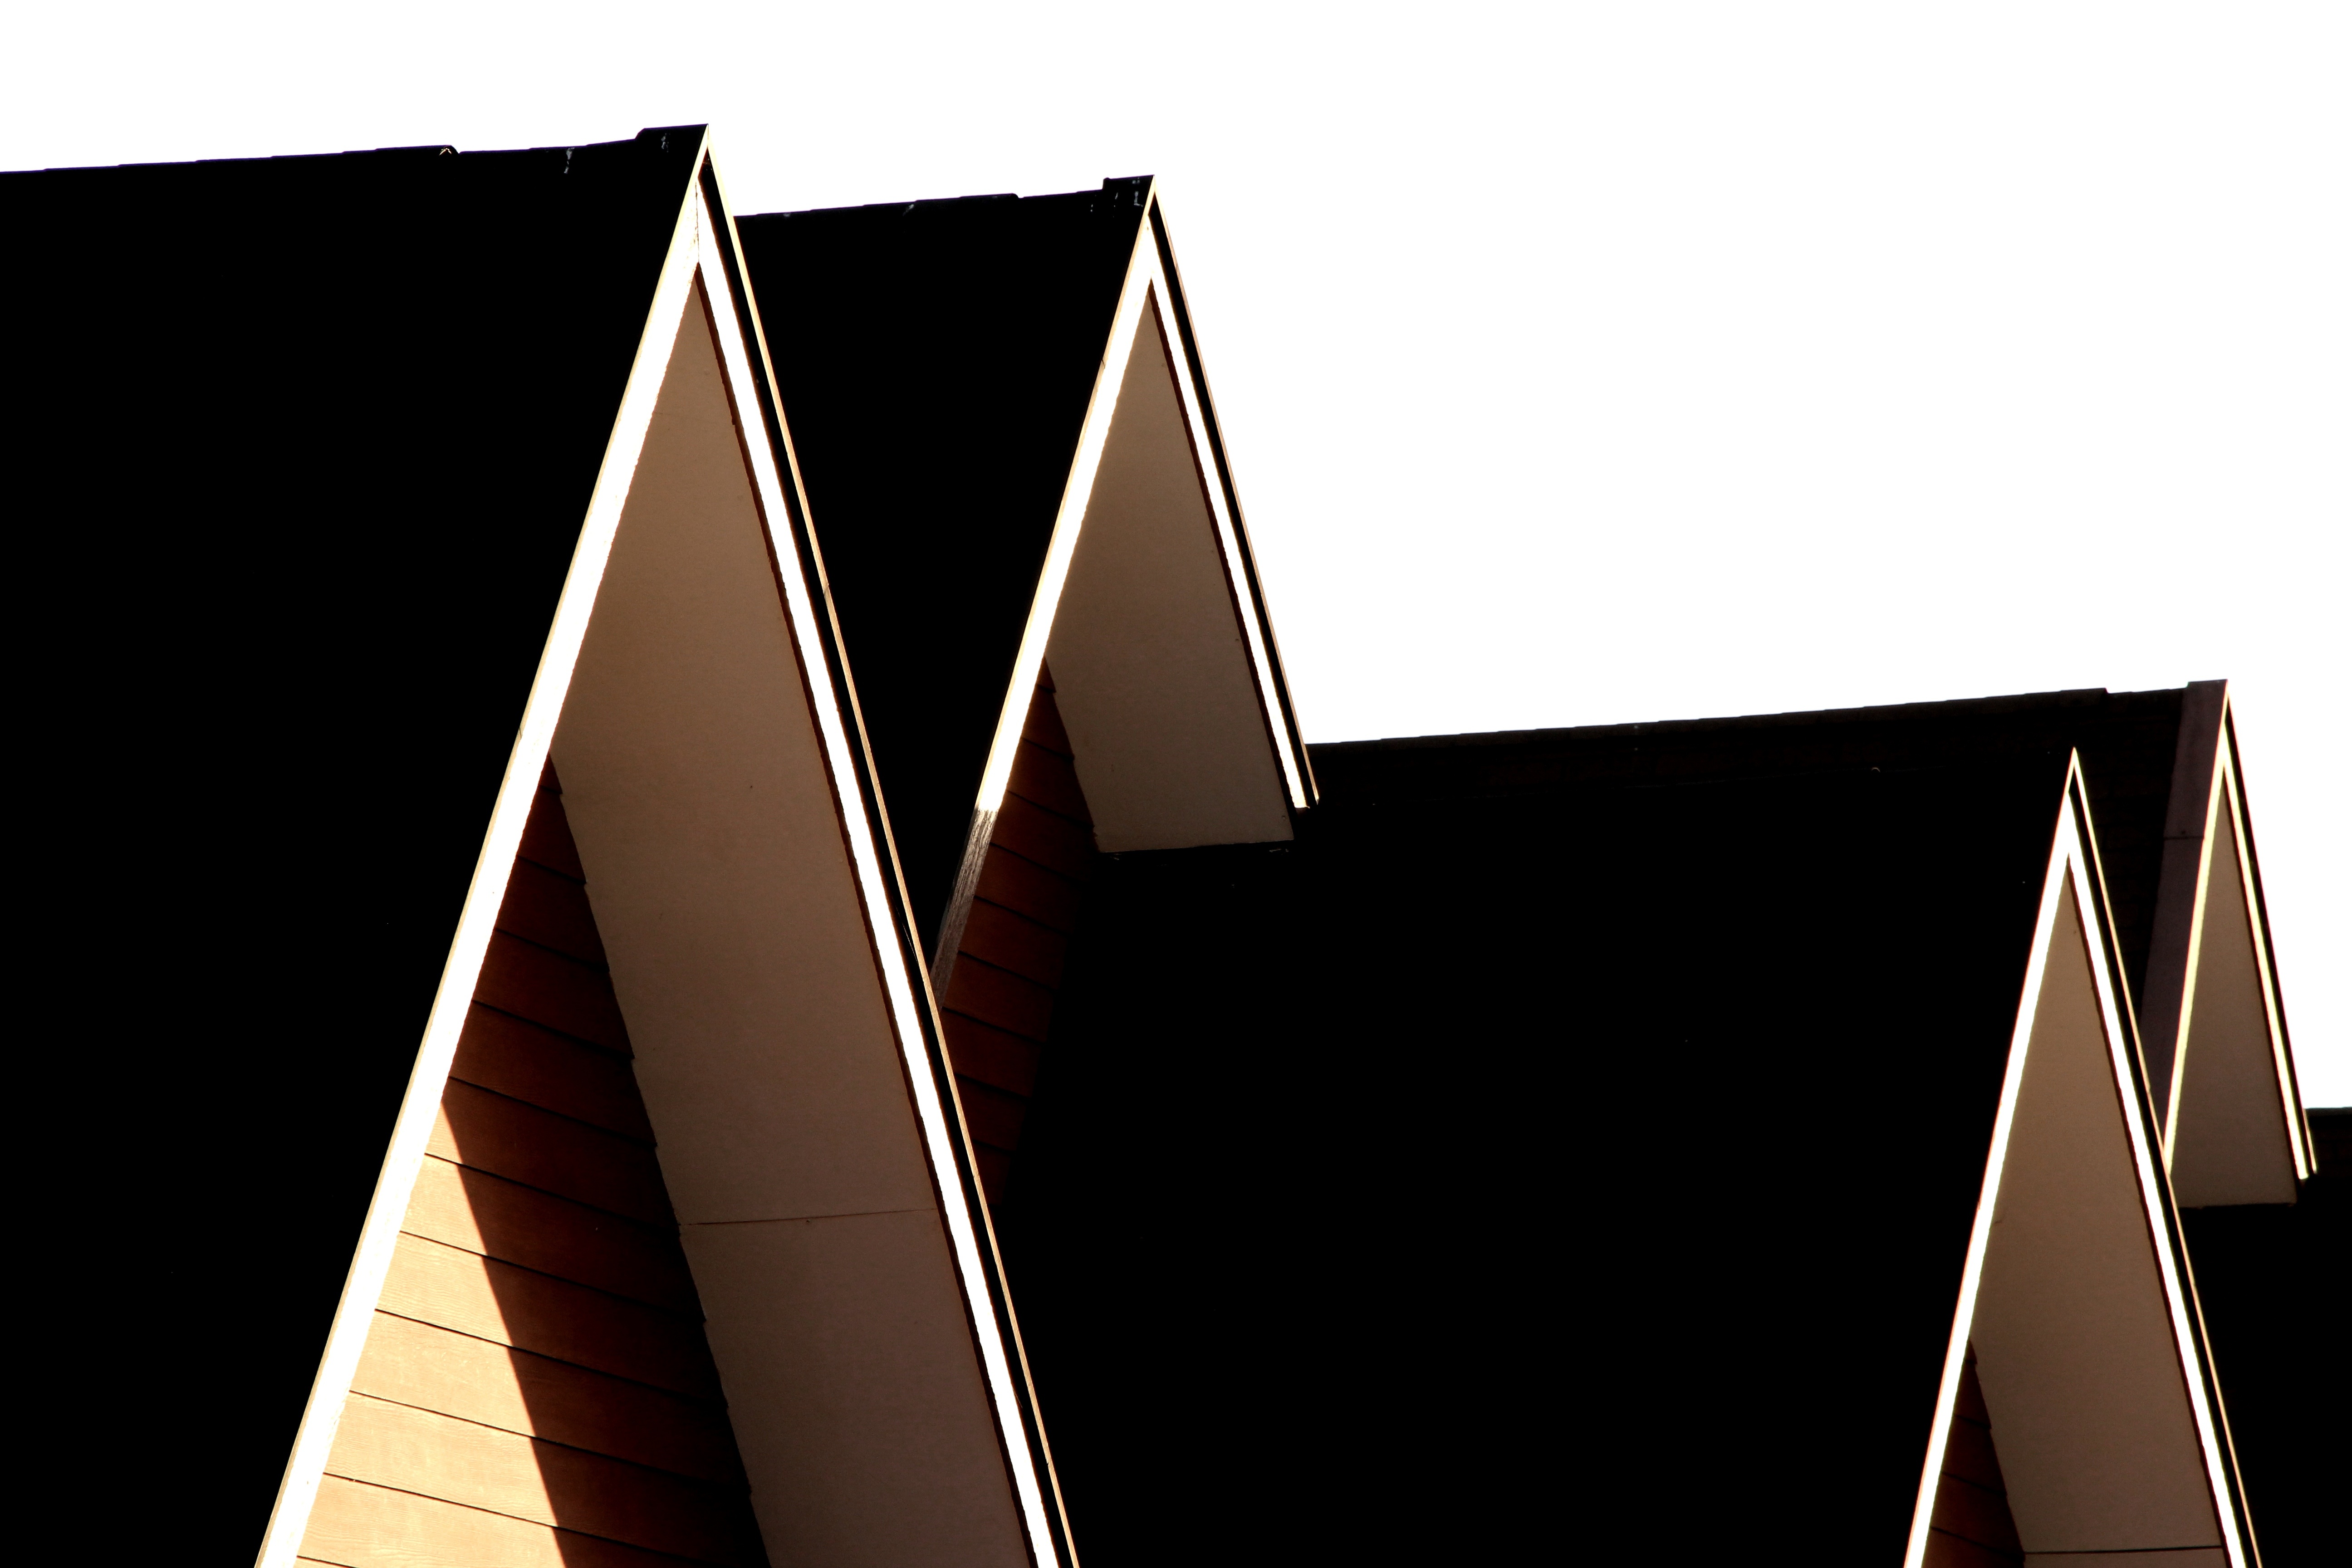
line, brand, font, triangle, shape